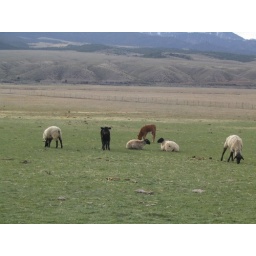
Calves and sheep grazing in a field north of Panguitch, Utah on U.S. 89